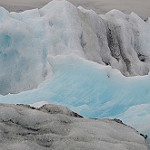
Label: glacier